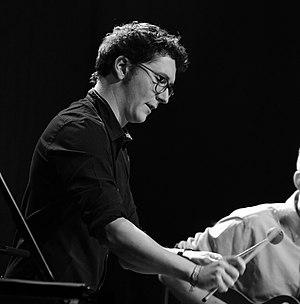
en concert à la Cartonnerie de Reims.